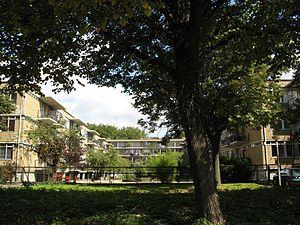
Blijdorp est un quartier de Rotterdam qui fait partie de l'arrondissement Rotterdam-Nord. Une partie du quartier relève d'une protection nationale de Blijdorp / Bergpolder. Depuis 1940, le quartier abrite le parc zoologique de Rotterdam qui porte son nom, le Diergaarde Blijdorp. Le district est résidentiel et a en 2017 une population de 10 200 habitants. En 2011, les travaux de réalisation d'un tunnel de métro reliant Blijdorp à la Haye mettent en évidence l'emplacement de la première machine à vapeur en fonction du pays, de James Watt, qui y avait été installée en 1787.